Sky position (RA, Dec in degrees): 174.289, 30.163
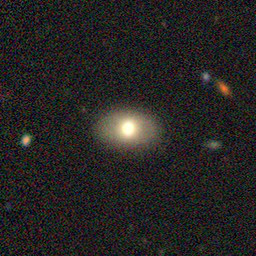
Galaxy morphology: Disturbed Galaxies